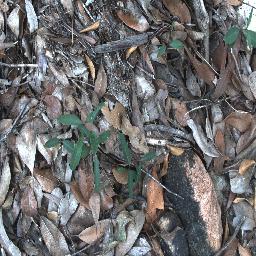
Label: rubber_vine